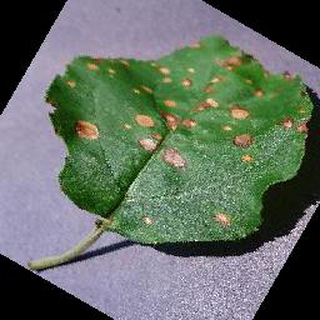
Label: apple_black_rot